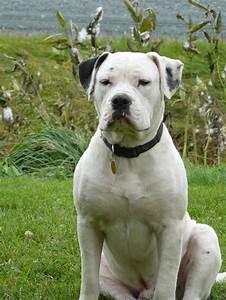
dog